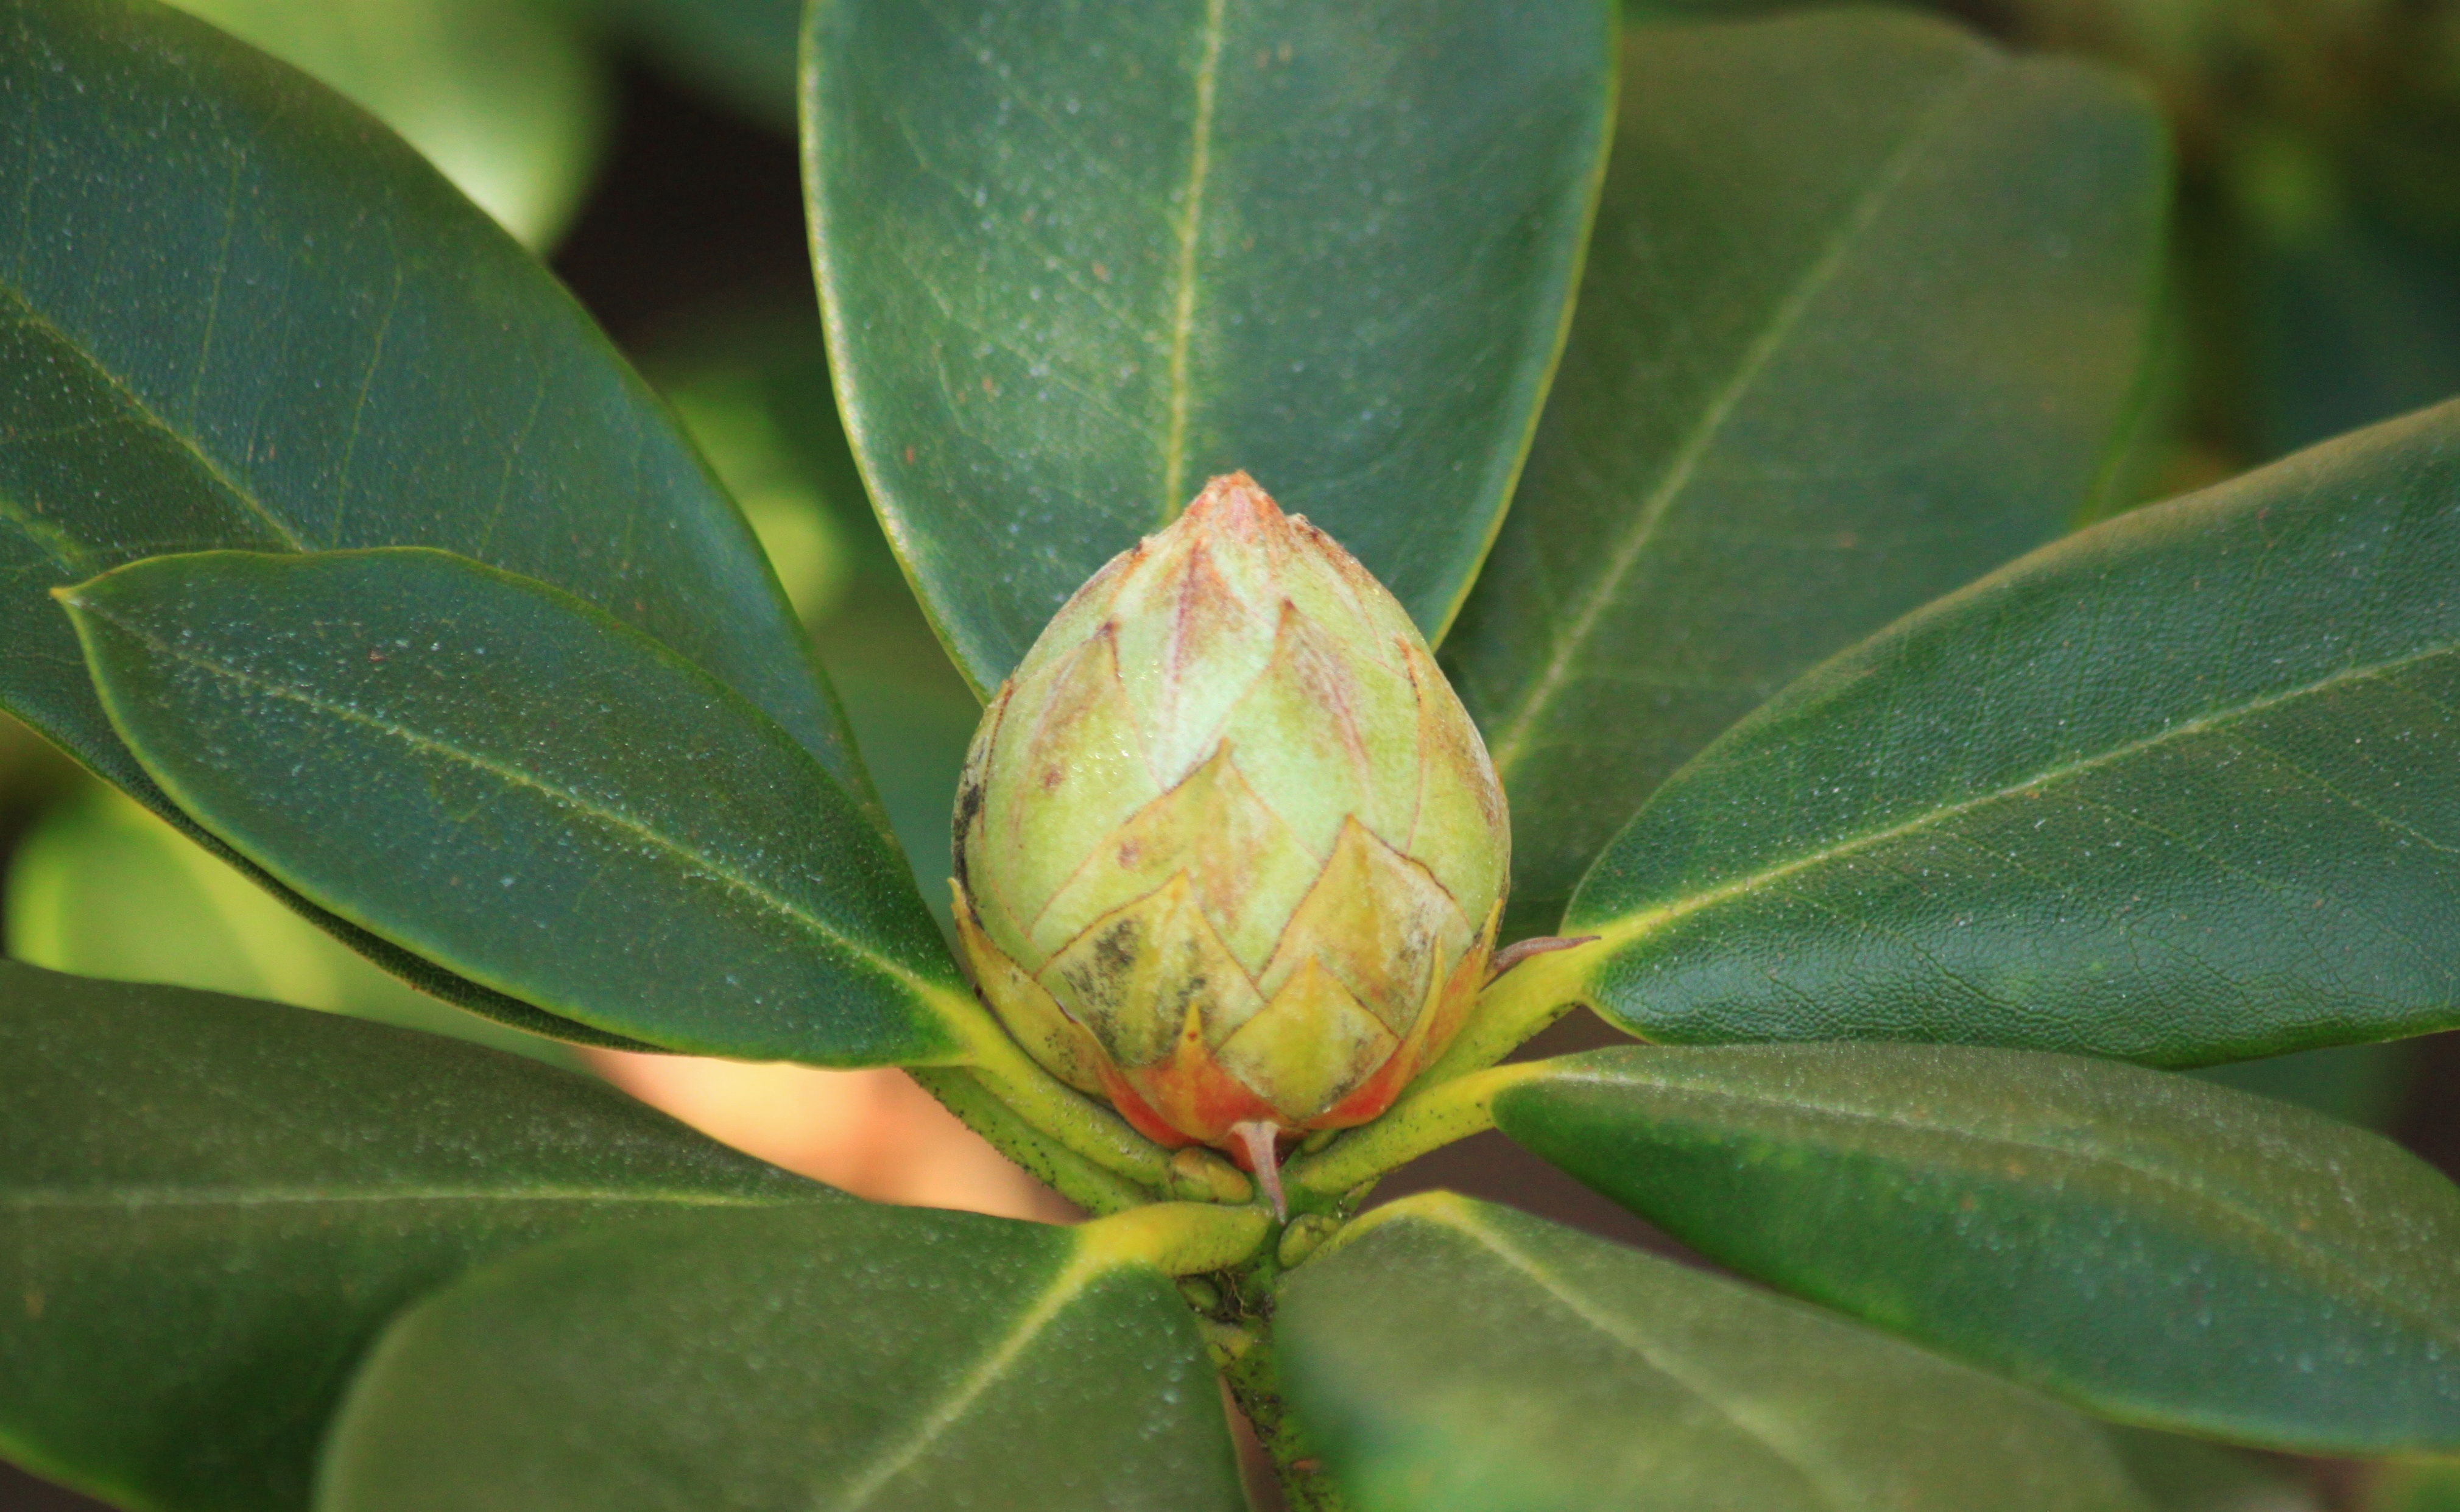
tree, nature, blossom, plant, star, leaf, flower, bloom, bush, spring, green, produce, macro, evergreen, botany, garden, close, flora, leaves, shrub, periwinkle, rhododendron, bud, ornamental shrub, nursery, macro photography, ornamental plant, inflorescence, garden plant, garden design, flowering plant, woody plant, land plant